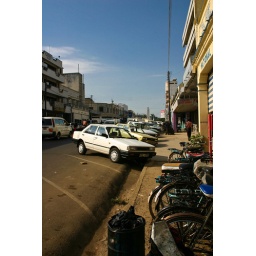
With a view of the clock tower in the middle of town.